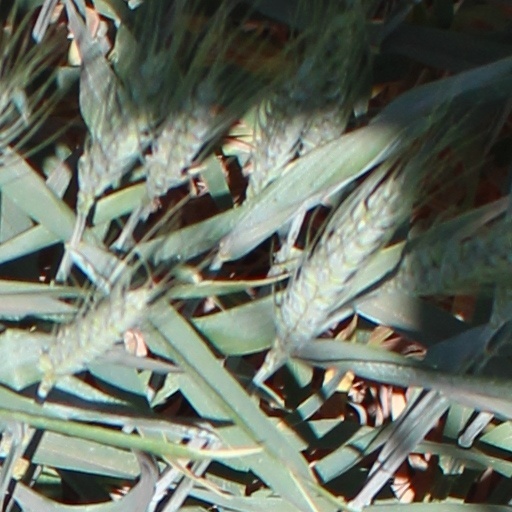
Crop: wheat